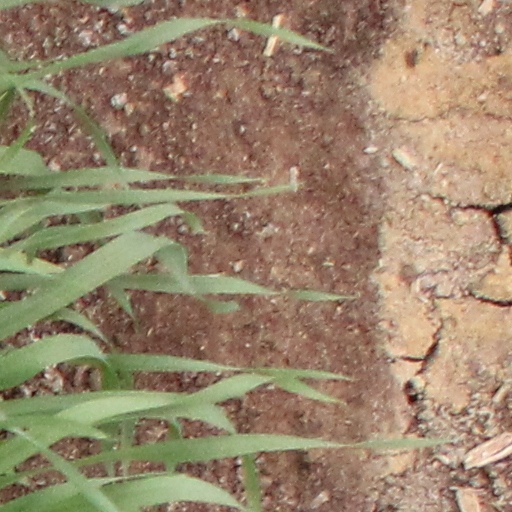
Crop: wheat